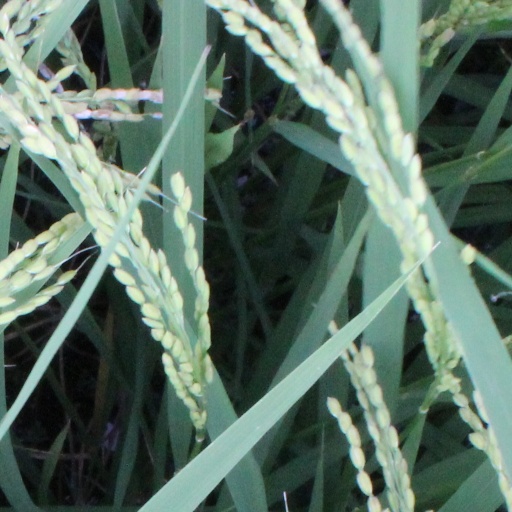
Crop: rice